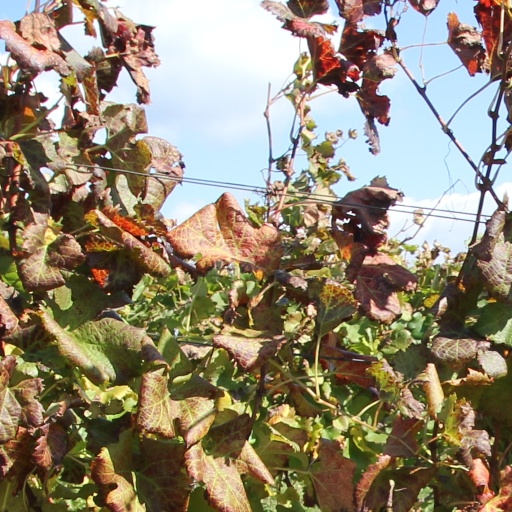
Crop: grape